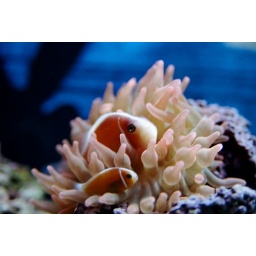
The paired couple host the Anemone together and often spawn in the tank. The bigger fish is the female and the smaller is the male.